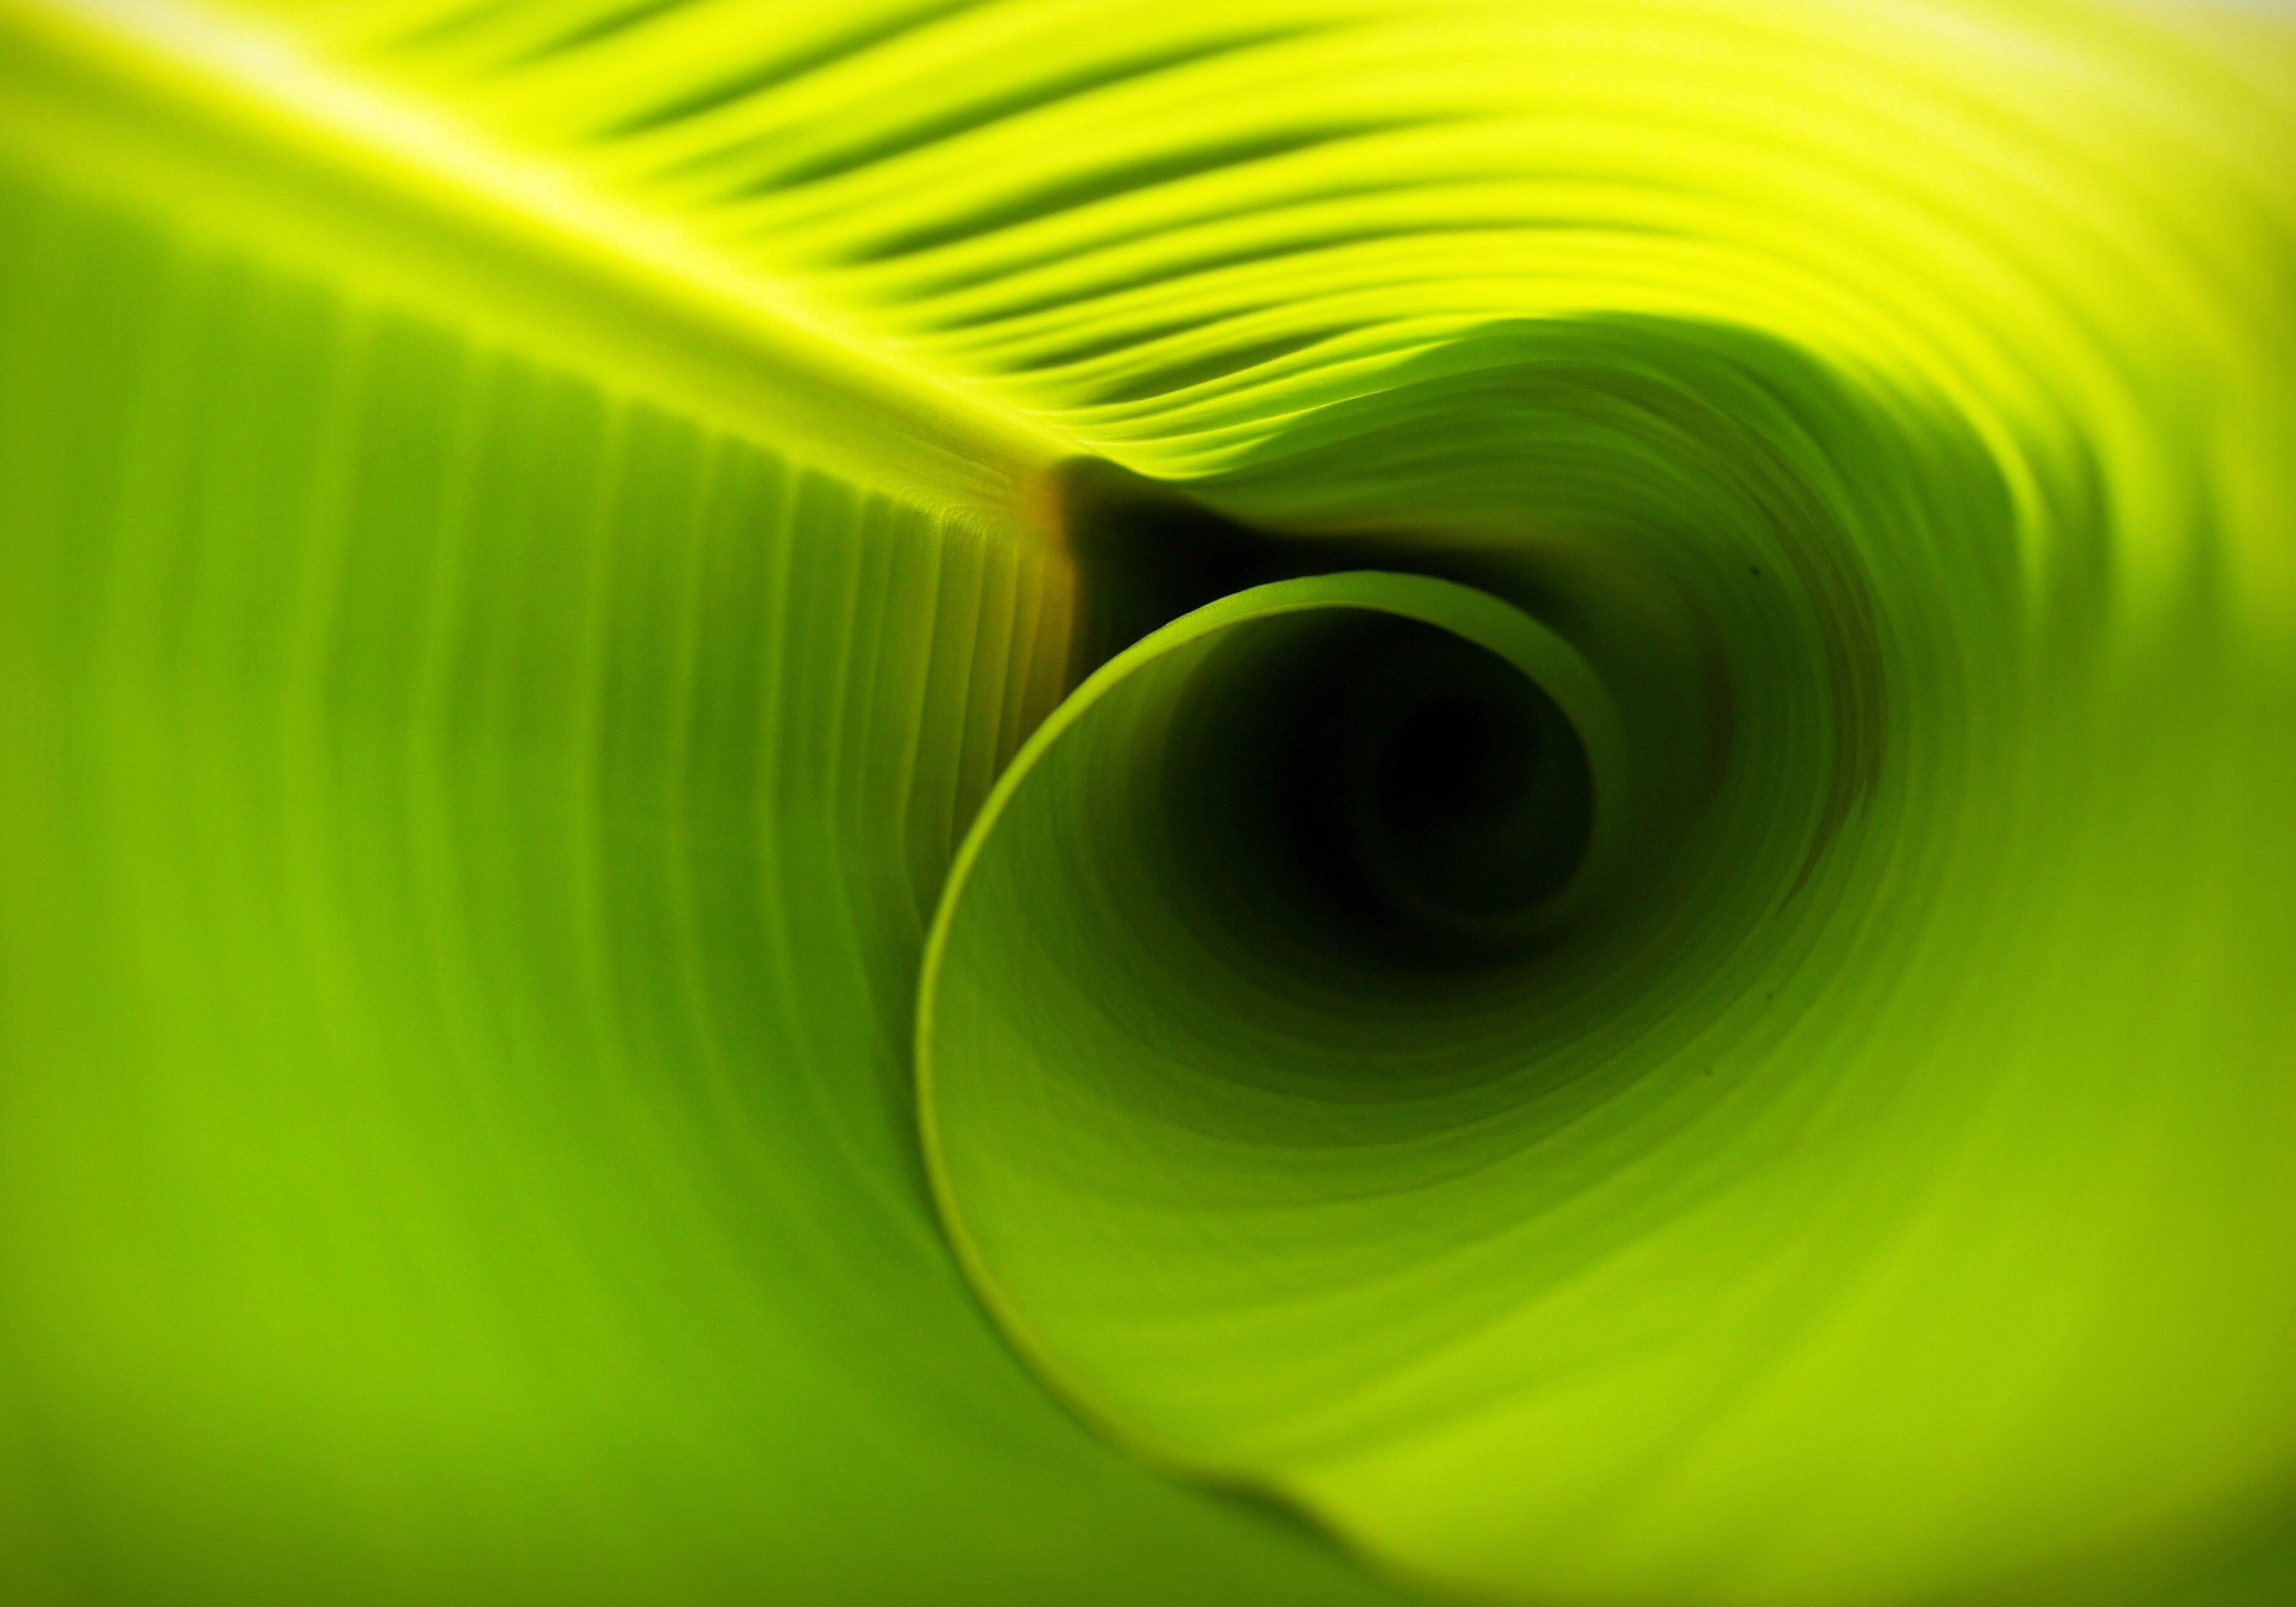
nature, drop, light, growth, plant, photography, sunlight, texture, leaf, wave, flower, petal, summer, environment, foliage, pattern, line, spring, green, color, grow, natural, fresh, environmental, photosynthesis, yellow, healthy, flora, health, circle, vein, life, greenery, spine, close up, structures, lines, background, seasons, verdant, symmetry, nice, linear, rich, simple, organic, element, pleasant, greenish, macro photography, green leaves, green background, leaves background, banana leaves, herbaceous plant, computer wallpaper